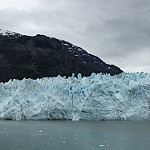
Scene: Outdoor